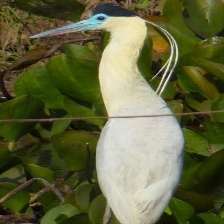
Species: CAPPED HERON
Scientific name: PILHERODIUS PILEATUS
ImageNet parent category: little_blue_heron